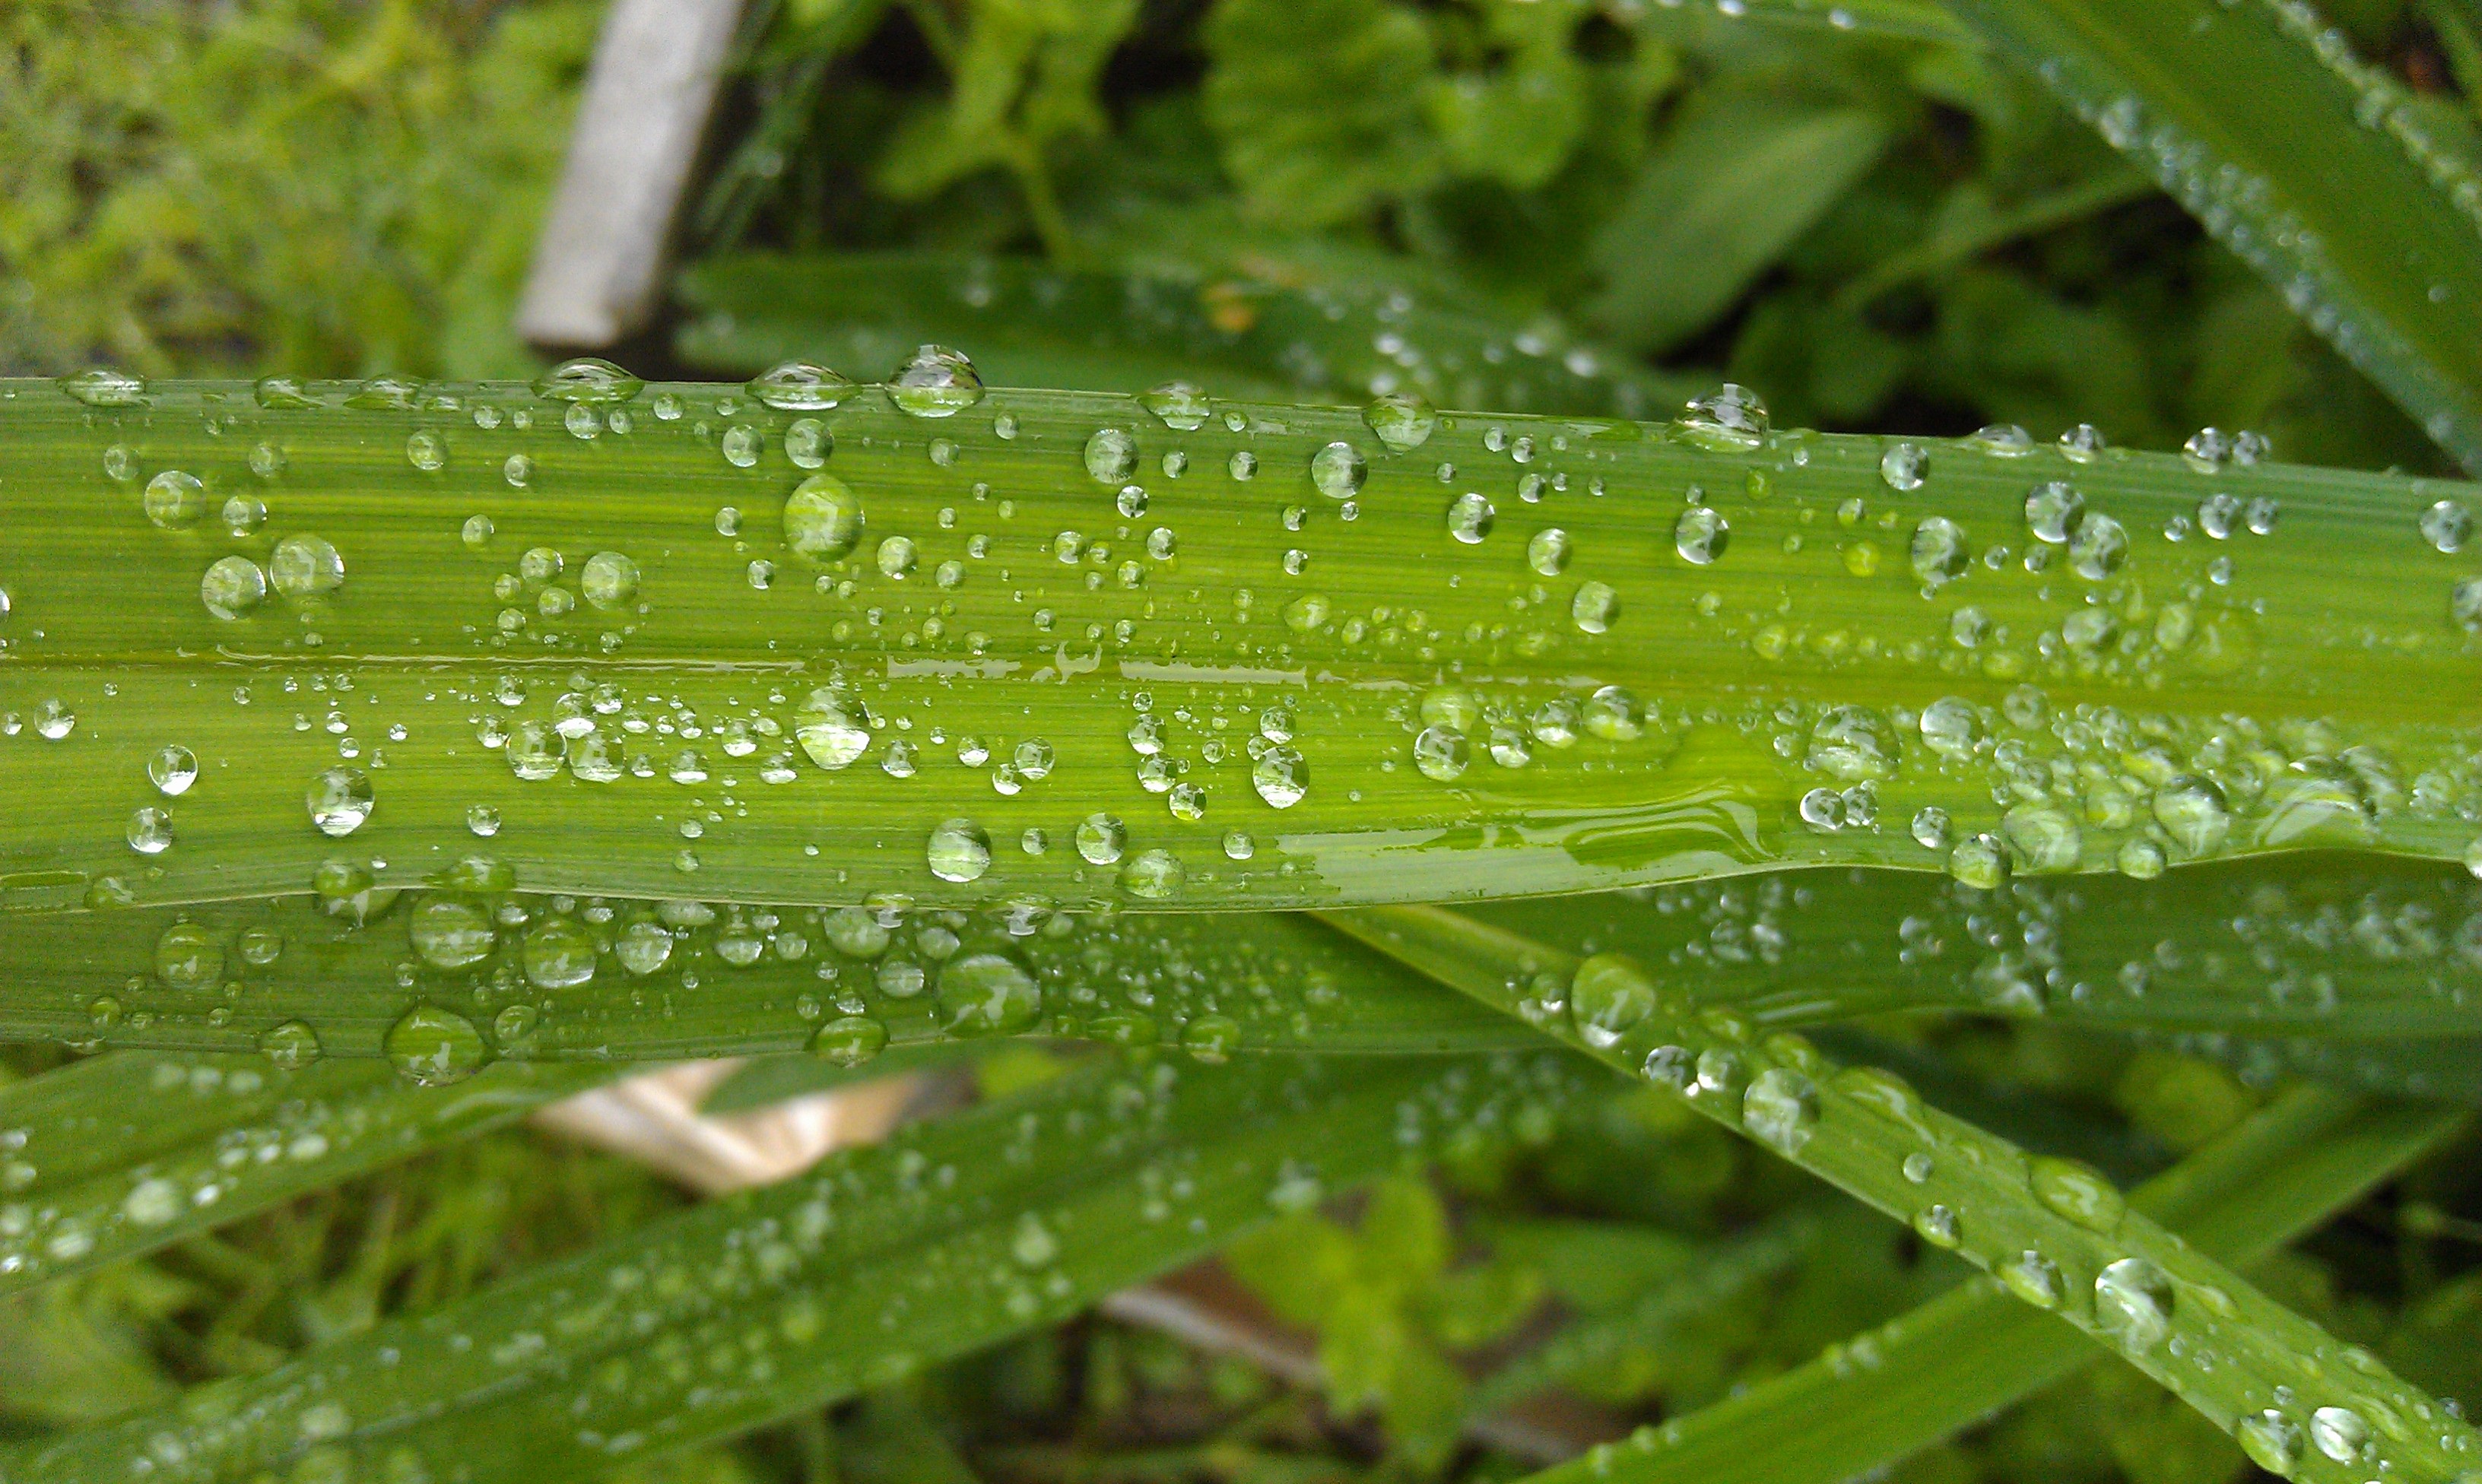
water, nature, grass, drop, dew, plant, lawn, meadow, leaf, flower, green, macro, botany, closeup, flora, close up, leaves, raindrops, rosa, drops, moisture, drops of water, macro photography, grass family, plant stem, drops of dew